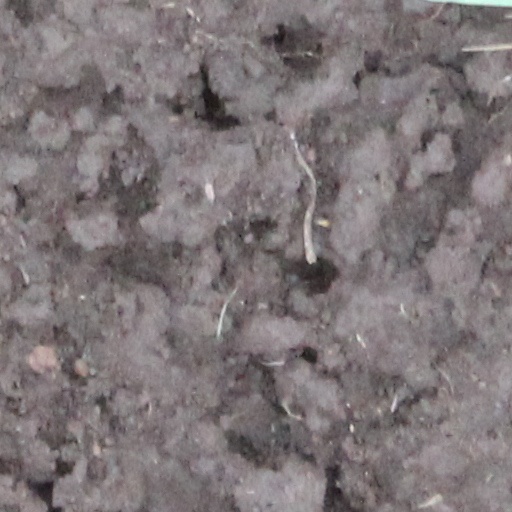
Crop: wheat